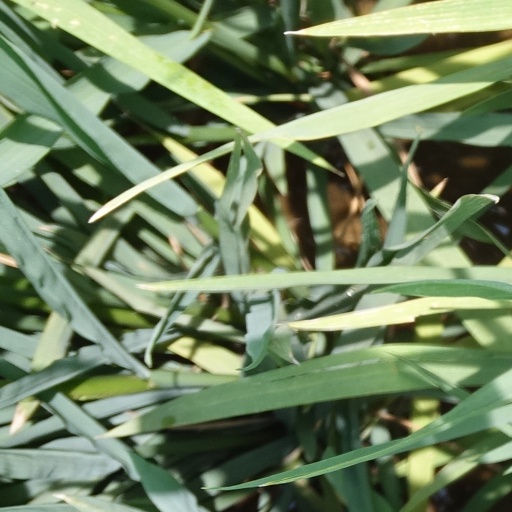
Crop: rice